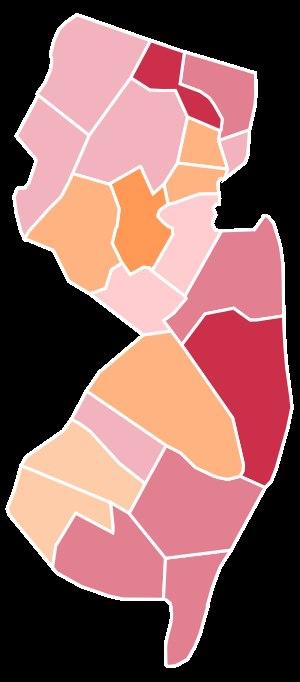
Les élections des gouverneurs américains de 2017 ont lieu le 7 novembre 2017 dans deux États des États-Unis : le New Jersey détenu par le républicain Chris Christie et la Virginie détenue par le démocrate Terry McAuliffe. Ces deux gouverneurs ont effectué le maximum de mandats permis par la constitution de chaque État.
L’élection du gouverneur en 2017 dans le New Jersey s'est déroulée le 7 novembre 2017 dans le New Jersey. Il s'agit d’élire le successeur de Chris Christie, républicain, qui ne peut pas se représenter pour un 3ᵉ mandat